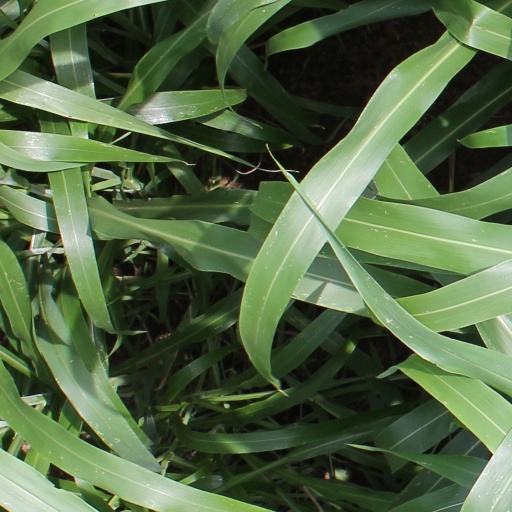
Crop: sorghum